Convento de la Magdalena

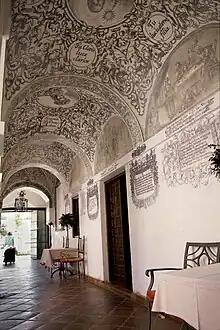
Frescoes

In 2009, the convent underwent a careful restoration and became a five star hotel that left many of the original features of the Franciscan convent. Many frescoes still remain on the arched ceilings and walls. Hotel Convento La Magdalena is part of the Antequera Golf Group and includes the Antequera Golf Course with 18 holes. It has 21 rooms, including 13 double rooms, 5 suites and 1 Royal suite. Several rooms have their own terrace and access to an organic garden. The rooms are all furnished with a flat screen TV and air conditioning and heating.